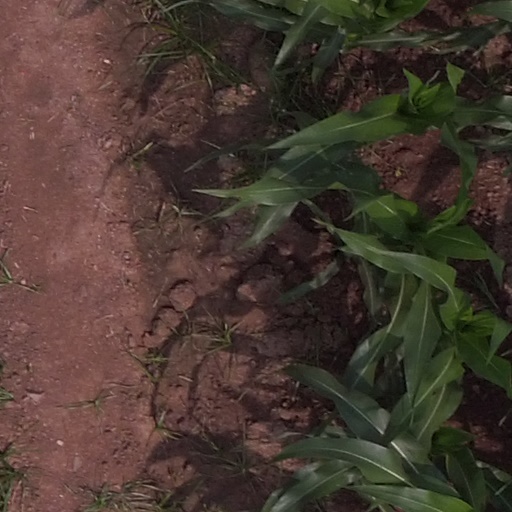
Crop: maize; corn